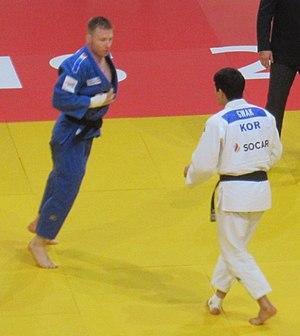
Axel Clerget au Grand Slam de Paris 2018
Axel Clerget est un judoka français né le 28 février 1987 à Saint-Dizier. Il est actuellement membre de l’équipe de France et nᵒ 2 mondial à la Ranking List internationale. Licencié au club de Sucy Judo, il évolue à l'Institut national du sport, de l'expertise et de la performance, où il mène en parallèle une formation de kinésithérapeute du sport. De plus, il travaille comme kiné au CRF de Villiers sur Marne quand il n'exerce pas son sport.